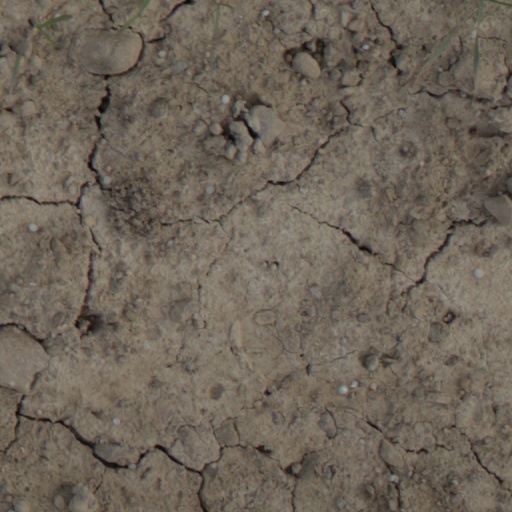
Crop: wheat